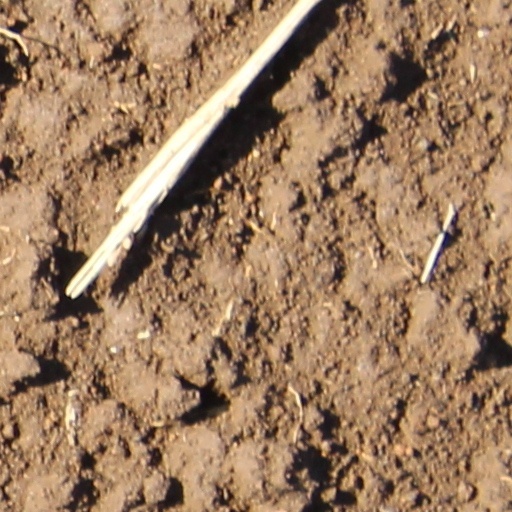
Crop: wheat